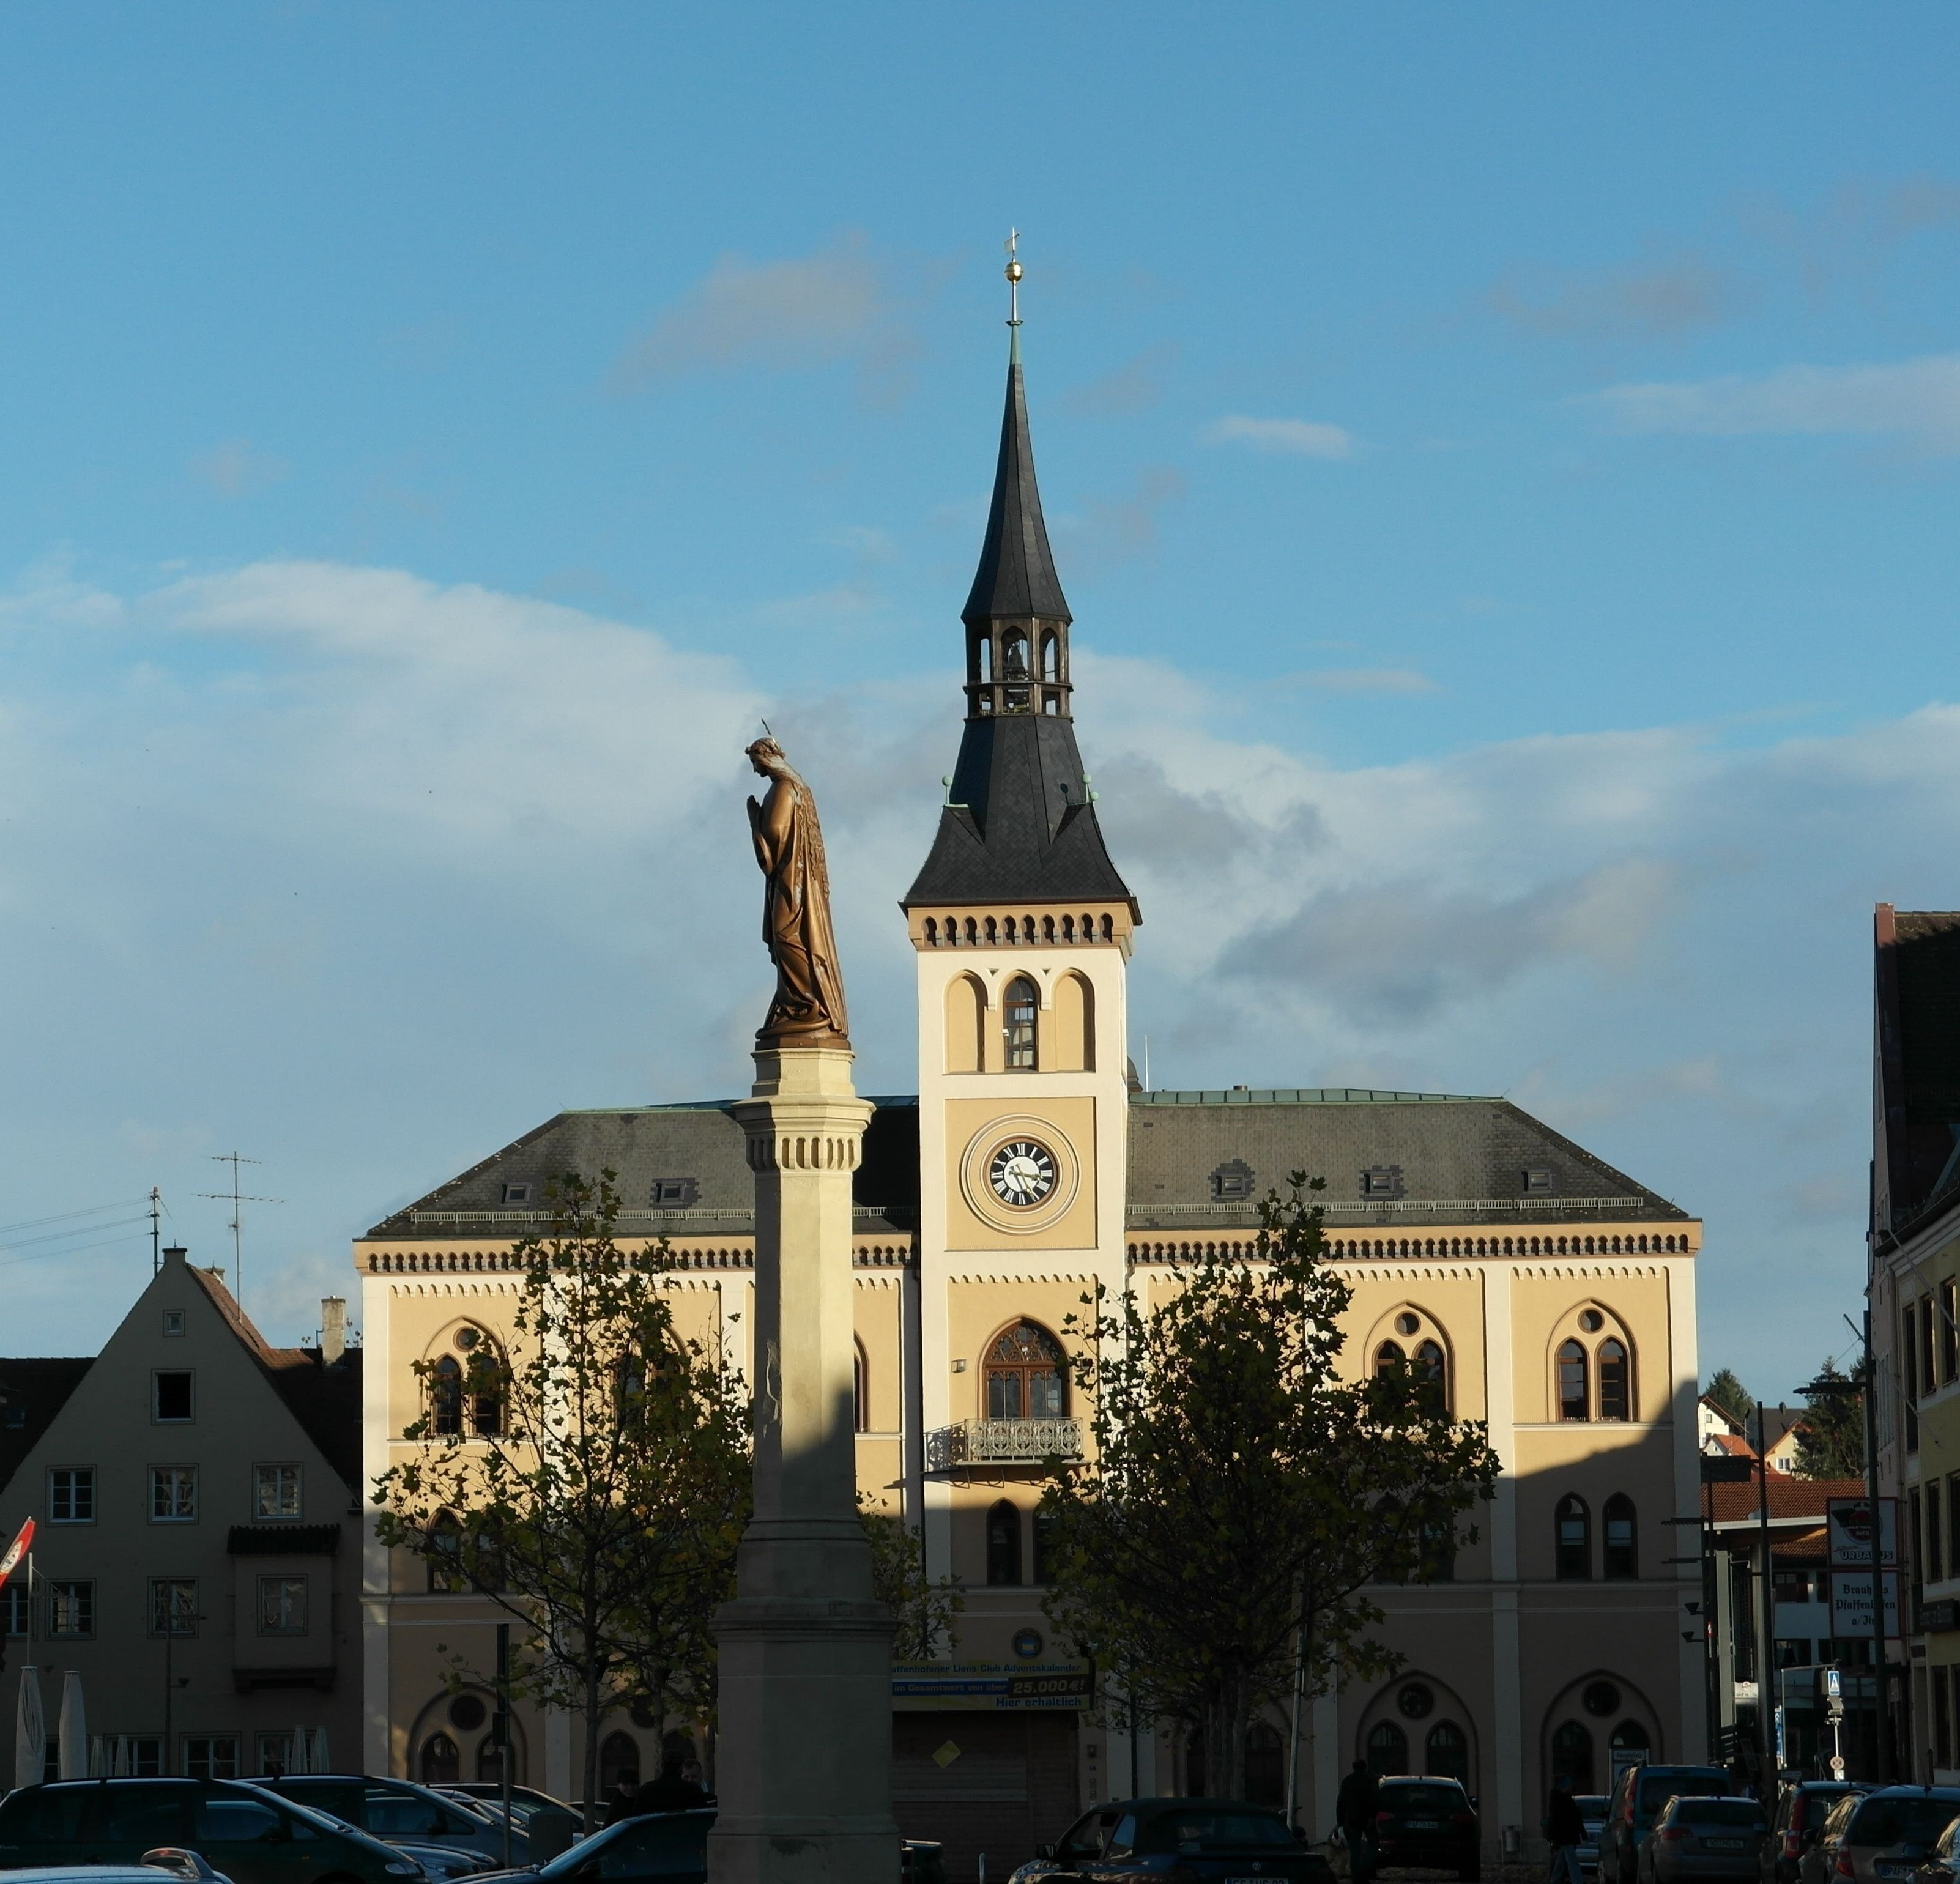
town, building, city, river, tower, landmark, church, cathedral, place of worship, spire, steeple, monastery, germany, bavaria, pfaffenhofen, town hall ilm